Persian literature

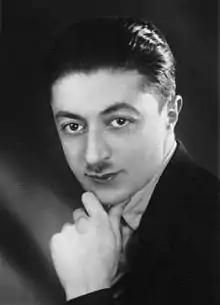
"In life there are certain sores which slowly erode the mind in solitude like a kind of canker." ("The Blind Owl")

The new Persian literary movement cannot be understood without an understanding of the intellectual movements among Iranian philosophical circles. Given the social and political climate of Persia (Iran) in the late 19th and early 20th centuries, which led to the Persian Constitutional Revolution of 1906–1911, the idea that change in poetry was necessary became widespread. Many argued that Persian poetry should reflect the realities of a country in transition. This idea was propagated by notable literary figures such as Ali-Akbar Dehkhoda and Abolqasem Aref, who challenged the traditional system of Persian poetry in terms of introducing new content and experimentation with rhetoric, lexico-semantics, and structure. Dehkhoda, for instance, used a lesser-known traditional form, the mosammat, to elegize the execution of a revolutionary journalist. 'Aref employed the ghazal, "the most central genre within the lyrical tradition" (p. 88), to write his "Payam-e Azadi" (Message of Freedom).